Kevin Costner

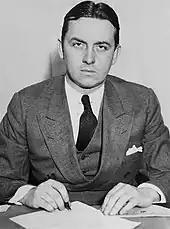
Eliot Ness (pictured) was portrayed by Costner in "The Untouchables" (1987)

Costner achieved movie star status in 1987, when he starred as federal agent Eliot Ness in "The Untouchables" and in the leading role of the thriller "No Way Out". He solidified his A-list status in the baseball-themed films "Bull Durham" (1988) and "Field of Dreams" (1989). In 1990, he partnered with producer Jim Wilson to form the production company Tig Productions. Tig's first film was the epic "Dances With Wolves" which Costner directed and starred in. The film was nominated for 12 Academy Awards and won seven, including two for him personally (Best Picture and Best Director). The same year saw the release of "Revenge", in which he starred along with Anthony Quinn and Madeleine Stowe, directed by Tony Scott; Costner had wanted to direct it himself.